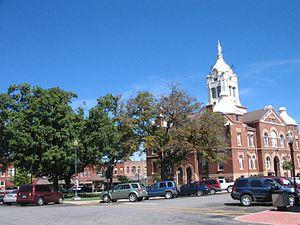
Savannah est une ville de l'État du Missouri, aux États-Unis. Elle est le siège du comté d'Andrew.